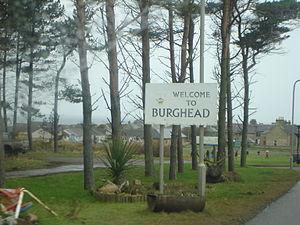
Burghead est une petite ville de Moray, en Écosse, à environ 13 km au nord-ouest d'Elgin. La ville est majoritairement construite sur la péninsule qui avance vers le nord-ouest dans le Moray Firth, ce qui signifie que la ville est entourée par la mer sur 3 côtés.